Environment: lab
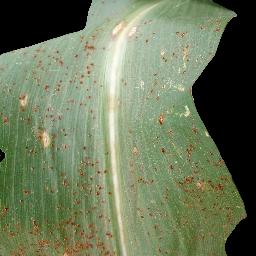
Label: common_rust